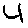
Label: 4